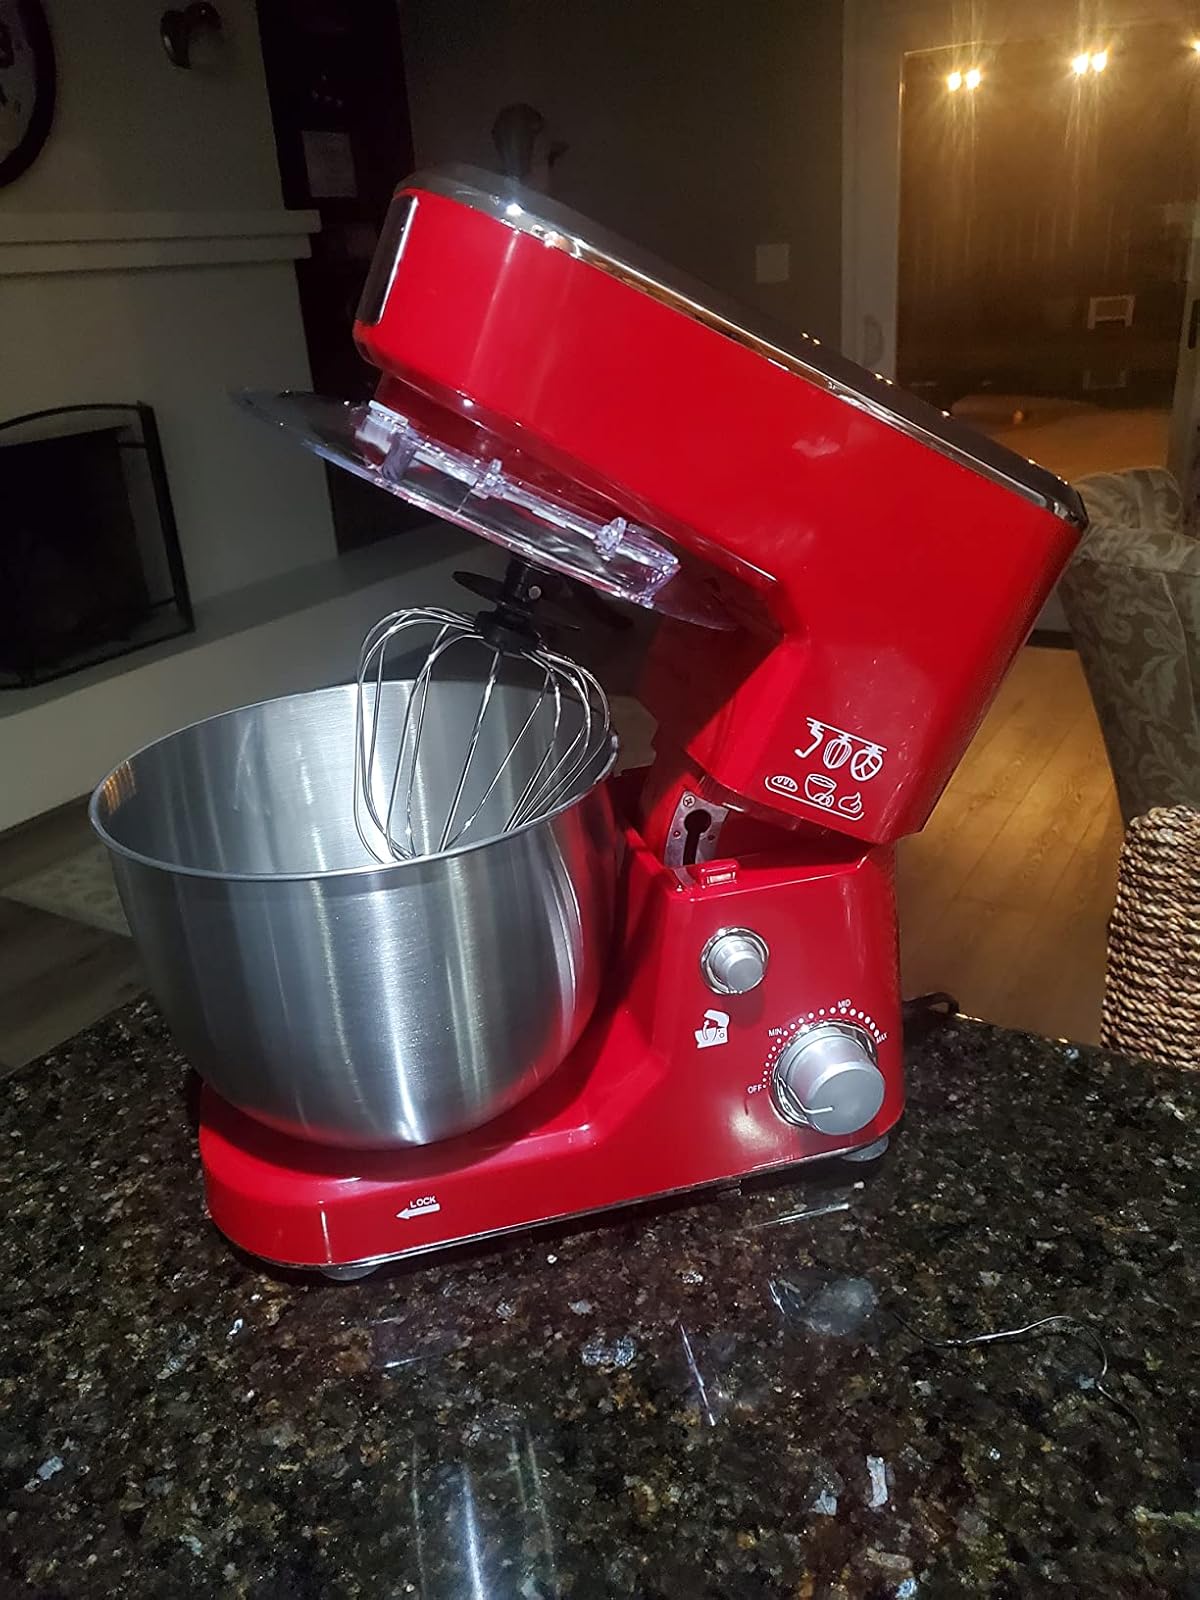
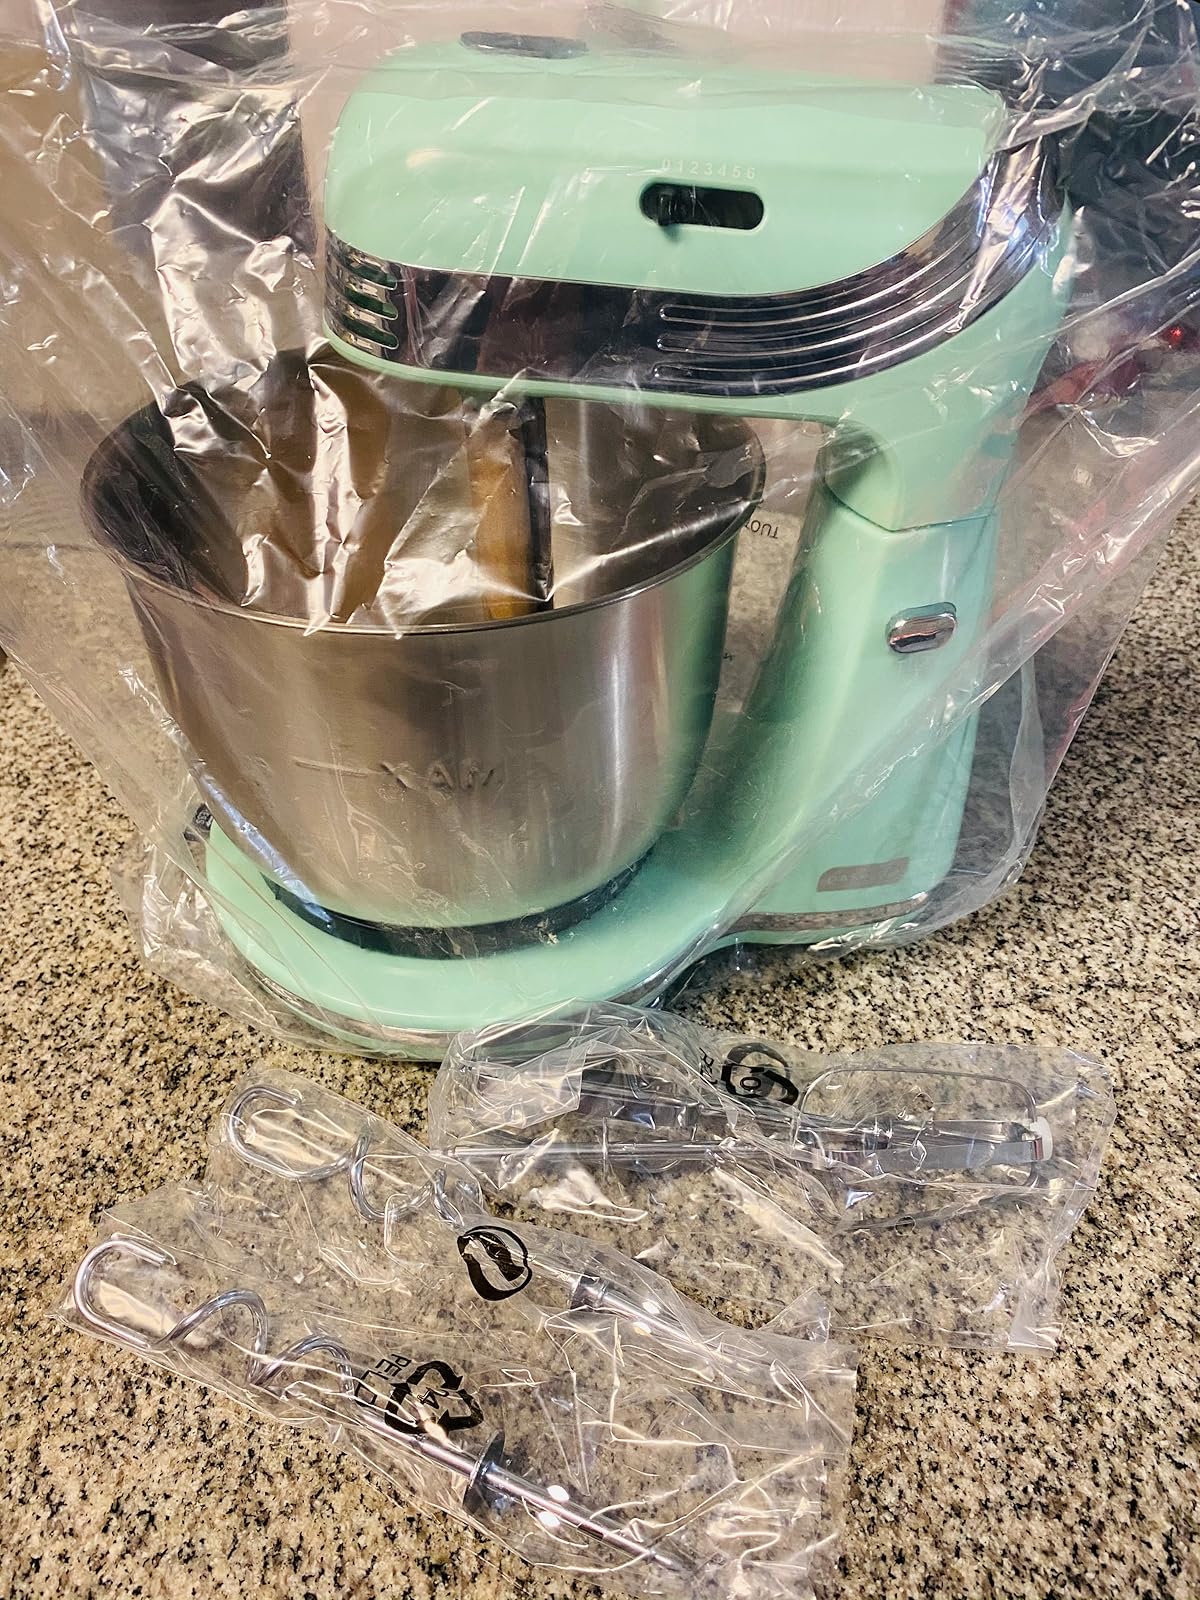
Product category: items_mixer
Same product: no